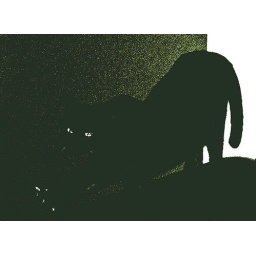
A black panther in my house